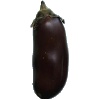
Label: eggplant